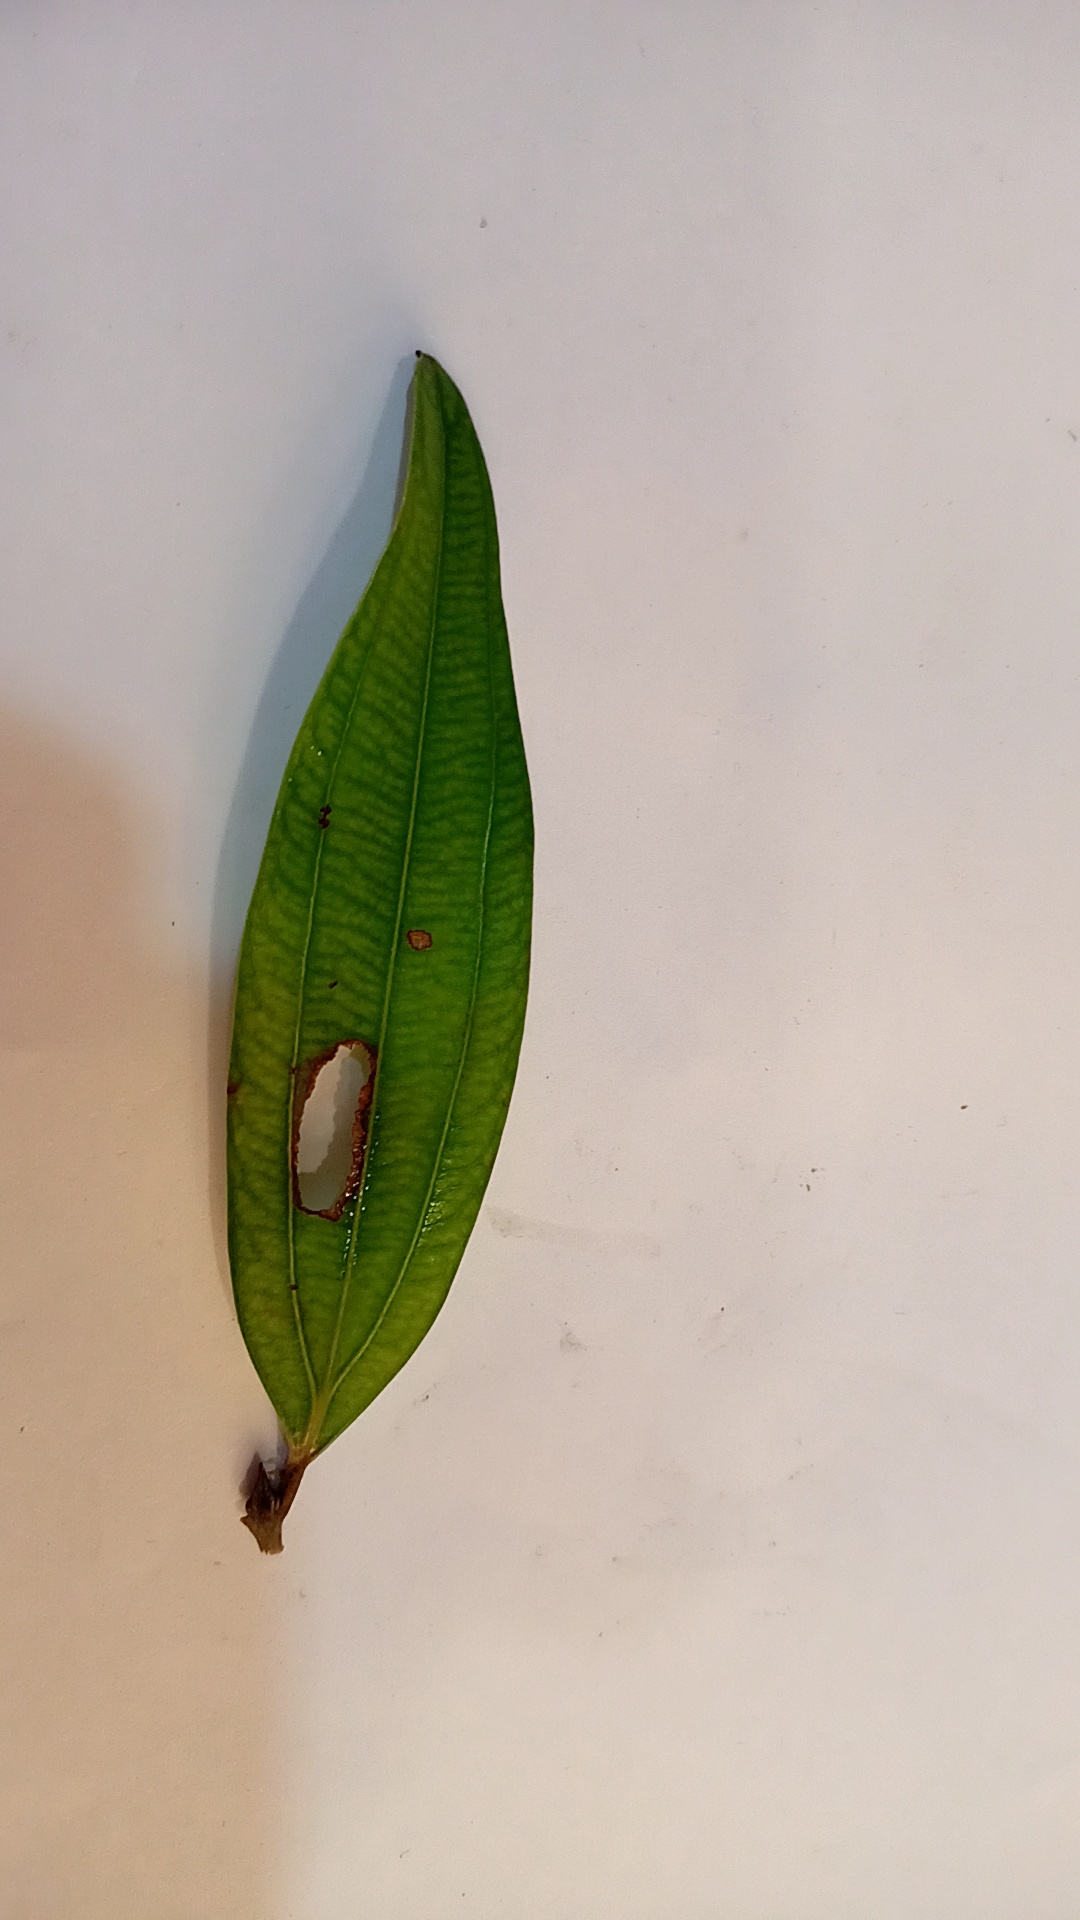
Label: Disease